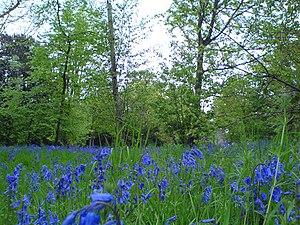
Wanstead Park est un parc municipal couvrant une superficie d'environ 57 hectares, à Wanstead, dans le Borough londonien de Redbridge. C'est également un quartier du London Borough of Redbridge, qui était dans l'Essex jusqu'en 1965. Il est administré dans le cadre de la forêt Epping par la City of London Corporation, après avoir été acheté par la Société en 1880 à Henry Wellesley, 1er Earl Cowley.